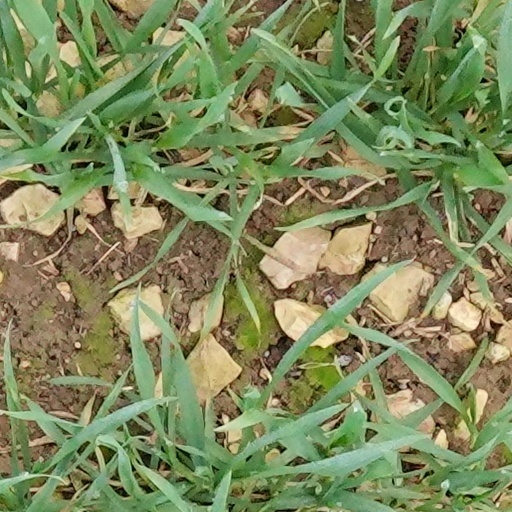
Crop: wheat